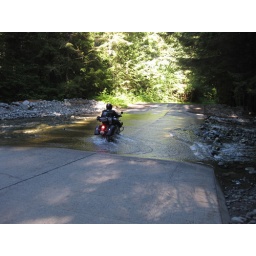
Rich crossing the river over the roadway. We had to cross 4 times, completely filthifying our clean bikes!